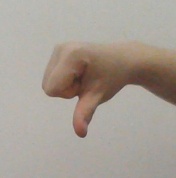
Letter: waw